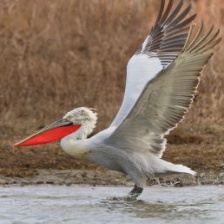
Species: DALMATIAN PELICAN
Scientific name: PELECANUS CRISPUS